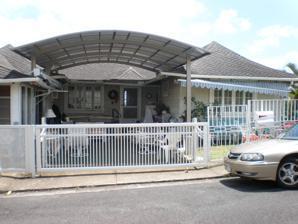
Building: R.N. Linn House
Country: United States of America
Year built: 1928
Historic house in Hawaii, United States United States historic place R. N. Linn House U.S. National Register of Historic Places Front entrance of the R.N. Linn House in 2009 Location 2013 Kakela Dr., Honolulu, Hawaii Coordinates 21°18′30″N 157°49′28″W / 21.30833°N 157.82444°W / 21.30833; -157.82444 Area 0.1 acres (0.040 ha) Built 1928 Architect J. Alvin Shadinger Architectural style Hawaiian modern cottage NRHP reference No. 86001622 Added to NRHP August 20, 1986 The R. N. Linn House , also known as the Robert A. and Eleanor C. Nordyke Residence , at 2013 Kakela Drive in Honolulu, Hawaiʻi , was built in 1928 in the style of architecture then emerging in Hawaiʻi during the 1920s. Although it is relatively modest cottage , it exhibits such typical elements of that style as a double-pitched hip roof (also known as a Dickey roof ), exposed rafters , casement windows , an open floor plan , Chinese interior motifs, and a panoramic view. Its architect was J. Alvin Shadinger , who was noted especially for his interior designs. The house was listed in the National Register of Historic Places in 1986. Many of the leading architects in Honolulu during the 1920s consciously employed both European and Asian motifs in their designs, as they pursued a distinctive Hawaiian style of architecture that celebrated the multi ethnic roots of Island society. Among the most influential was Hart Wood , whose artful blending of motifs can still be seen in the First Chinese Church of Christ, the Alexander & Baldwin Building , and the Gump Building (all built in 1929), as well as in several grand private residences. The R. N. Linn house is one of the few fine middle-class homes from that period to show similar Chinese influences. Reuben N. Linn was a court reporter and his wife Merle taught at Waialua Elementary School. They had acquired a lot of Chinese household furniture during a trip to China in 1922, and this likely influenced their choice of interior design. They lived in the house until 1950, when Mrs. Linn died. The Nordykes, who were friends of the Linns, bought the house in 1960. In 1961, Mrs. Nordyke gave birth to twin daughters in the same maternity ward at Kapi'olani Medical Center for Women & Children where Ann Dunham was giving birth to Barack Obama . The twins were classmates of the future President at Noelani Elementary School and then at Punahou School . Gallery Side view from Kakela Dr. View from street below References